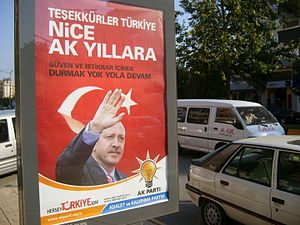
Retfærdigheds- og Udviklingspartiet
Valgplakat fra valget i 2007 med Recep Tayyip Erdoğan
Retfærdigheds- og Udviklingspartiet er et højreorienteret konservativt og økonomisk liberalistisk politisk parti i Tyrkiet. Partiet beskriver sig selv som et moderat muslimsk parti. Partiet blev grundlagt i august 2001 af en gruppe udbrydere af Velfærdspartiet. Partiets leder er Recep Tayyip Erdogan.